Avadhoot Gupte

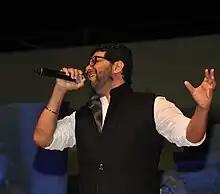

Avadhoot Gupte (Marathi pronunciation: ]; born 19 February 1977) is an Indian singer, musician, writer, music & film director, film producer, television presenter and actor who works primarily in Marathi cinema. He started his career as a film director with "Zenda" in 2010.